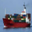
Label: ship